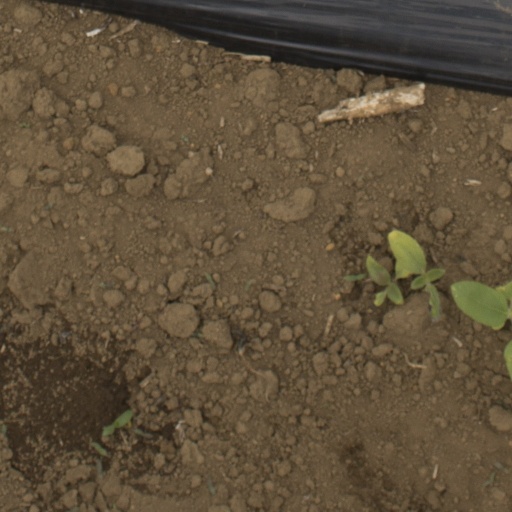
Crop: Jerusalem artichoke